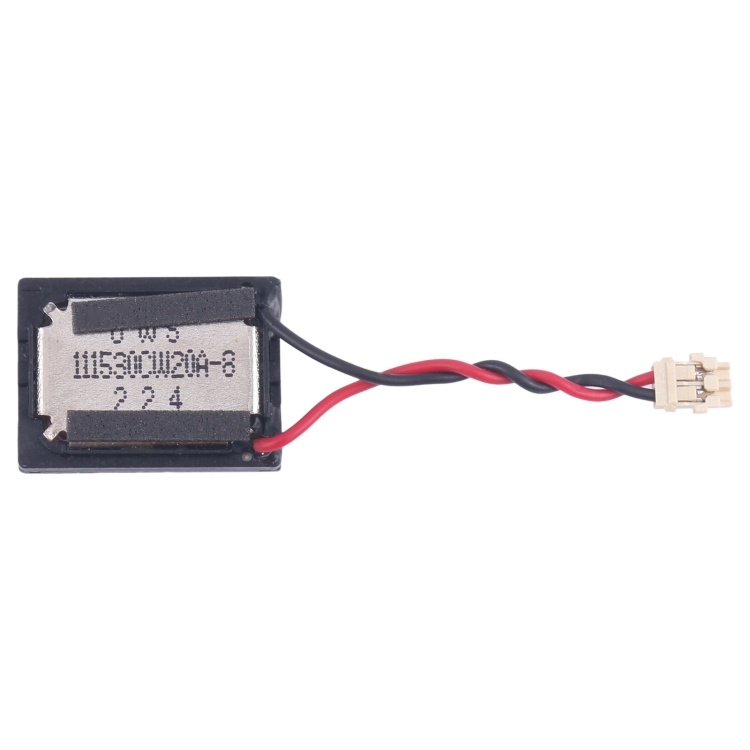
For GoPro Hero10 Black Speaker Ringer Buzzer
Brand: MobSpares
1. Loudspeaker replacement part. 2. Replace your broken or unusable item with a new one. 3. Each item has been checked and in good condition before shipping. 4. Completely fit and work. 5. Professional installation is highly recommended. We will not be responsible for any damages to your device that you may cause during the changing of replacement parts. Specification: General Compatible with Gopro: HERO10 Black Package Weight One Package Weight 0.01kgs / 0.03lb One Package Size 10cm * 5cm * 1cm / 3.94inch * 1.97inch * 0.39inch Qty per Carton 1000 Carton Weight 11.00kgs / 24.25lb Carton Size 32cm * 30cm * 32cm / 12.6inch * 11.81inch * 12.6inch Loading Container 20GP: 868 cartons * 1000 pcs = 868000 pcs 40HQ: 2015 cartons * 1000 pcs = 2015000 pcs
Category: Cameras & Optics > Camera & Optic Accessories > Camera & Optic Replacement Cables > Optical Audio Cables